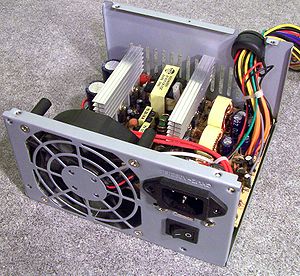
DC-til-DC-konverter / Konvertermetoder / Elektroniske / Smps-konvertering
Åbnet PC AC-til-DC konverter (smps) med mange udgange. I venstre ses 2 runde elektrolytkondensatorer, som udglatter den ensrettede 230V netspænding til ca. 325V. Kølepladen lidt til højre for dem køler primærsidens transistorer, som sender energipakker ind i HF-transformatoren. Næste køleplade til højre for HF-transformatoren køler ensretterdioderne. Spolerne og de runde elektrolytkondensatorer udglatter sekundærsidens mange spændinger. De mange sekundærspændinger (forskellige farver) og stel (normalt sorte) ledes via elektriske ledninger til PCens bundkort og evt. periferiudstyr.
Indenfor elektronik er en DC-til-DC-omformer eller DC-til-DC-konverter et elektrisk kredsløb, som konverterer eller omformer fra én elektrisk kilde med én jævnspænding til et andet – eller flere udgangsspændingsniveauer. DC-til-DC-konvertere er en klasse af elektroniske effektomformere.